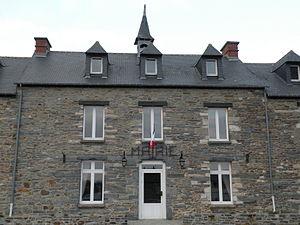
Mairie de Messac (Ille-et-Vilaine)
Messac est une ancienne commune française située dans le département d'Ille-et-Vilaine en Région Bretagne. Elle a fusionné le 1ᵉʳ janvier 2016 avec Guipry pour former la commune de Guipry-Messac.